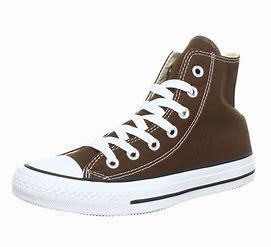
Brand: Converse
Model: Chuck Taylor All Star Top